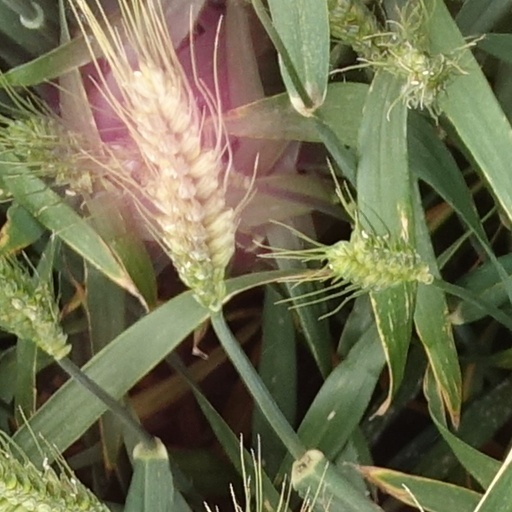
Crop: wheat